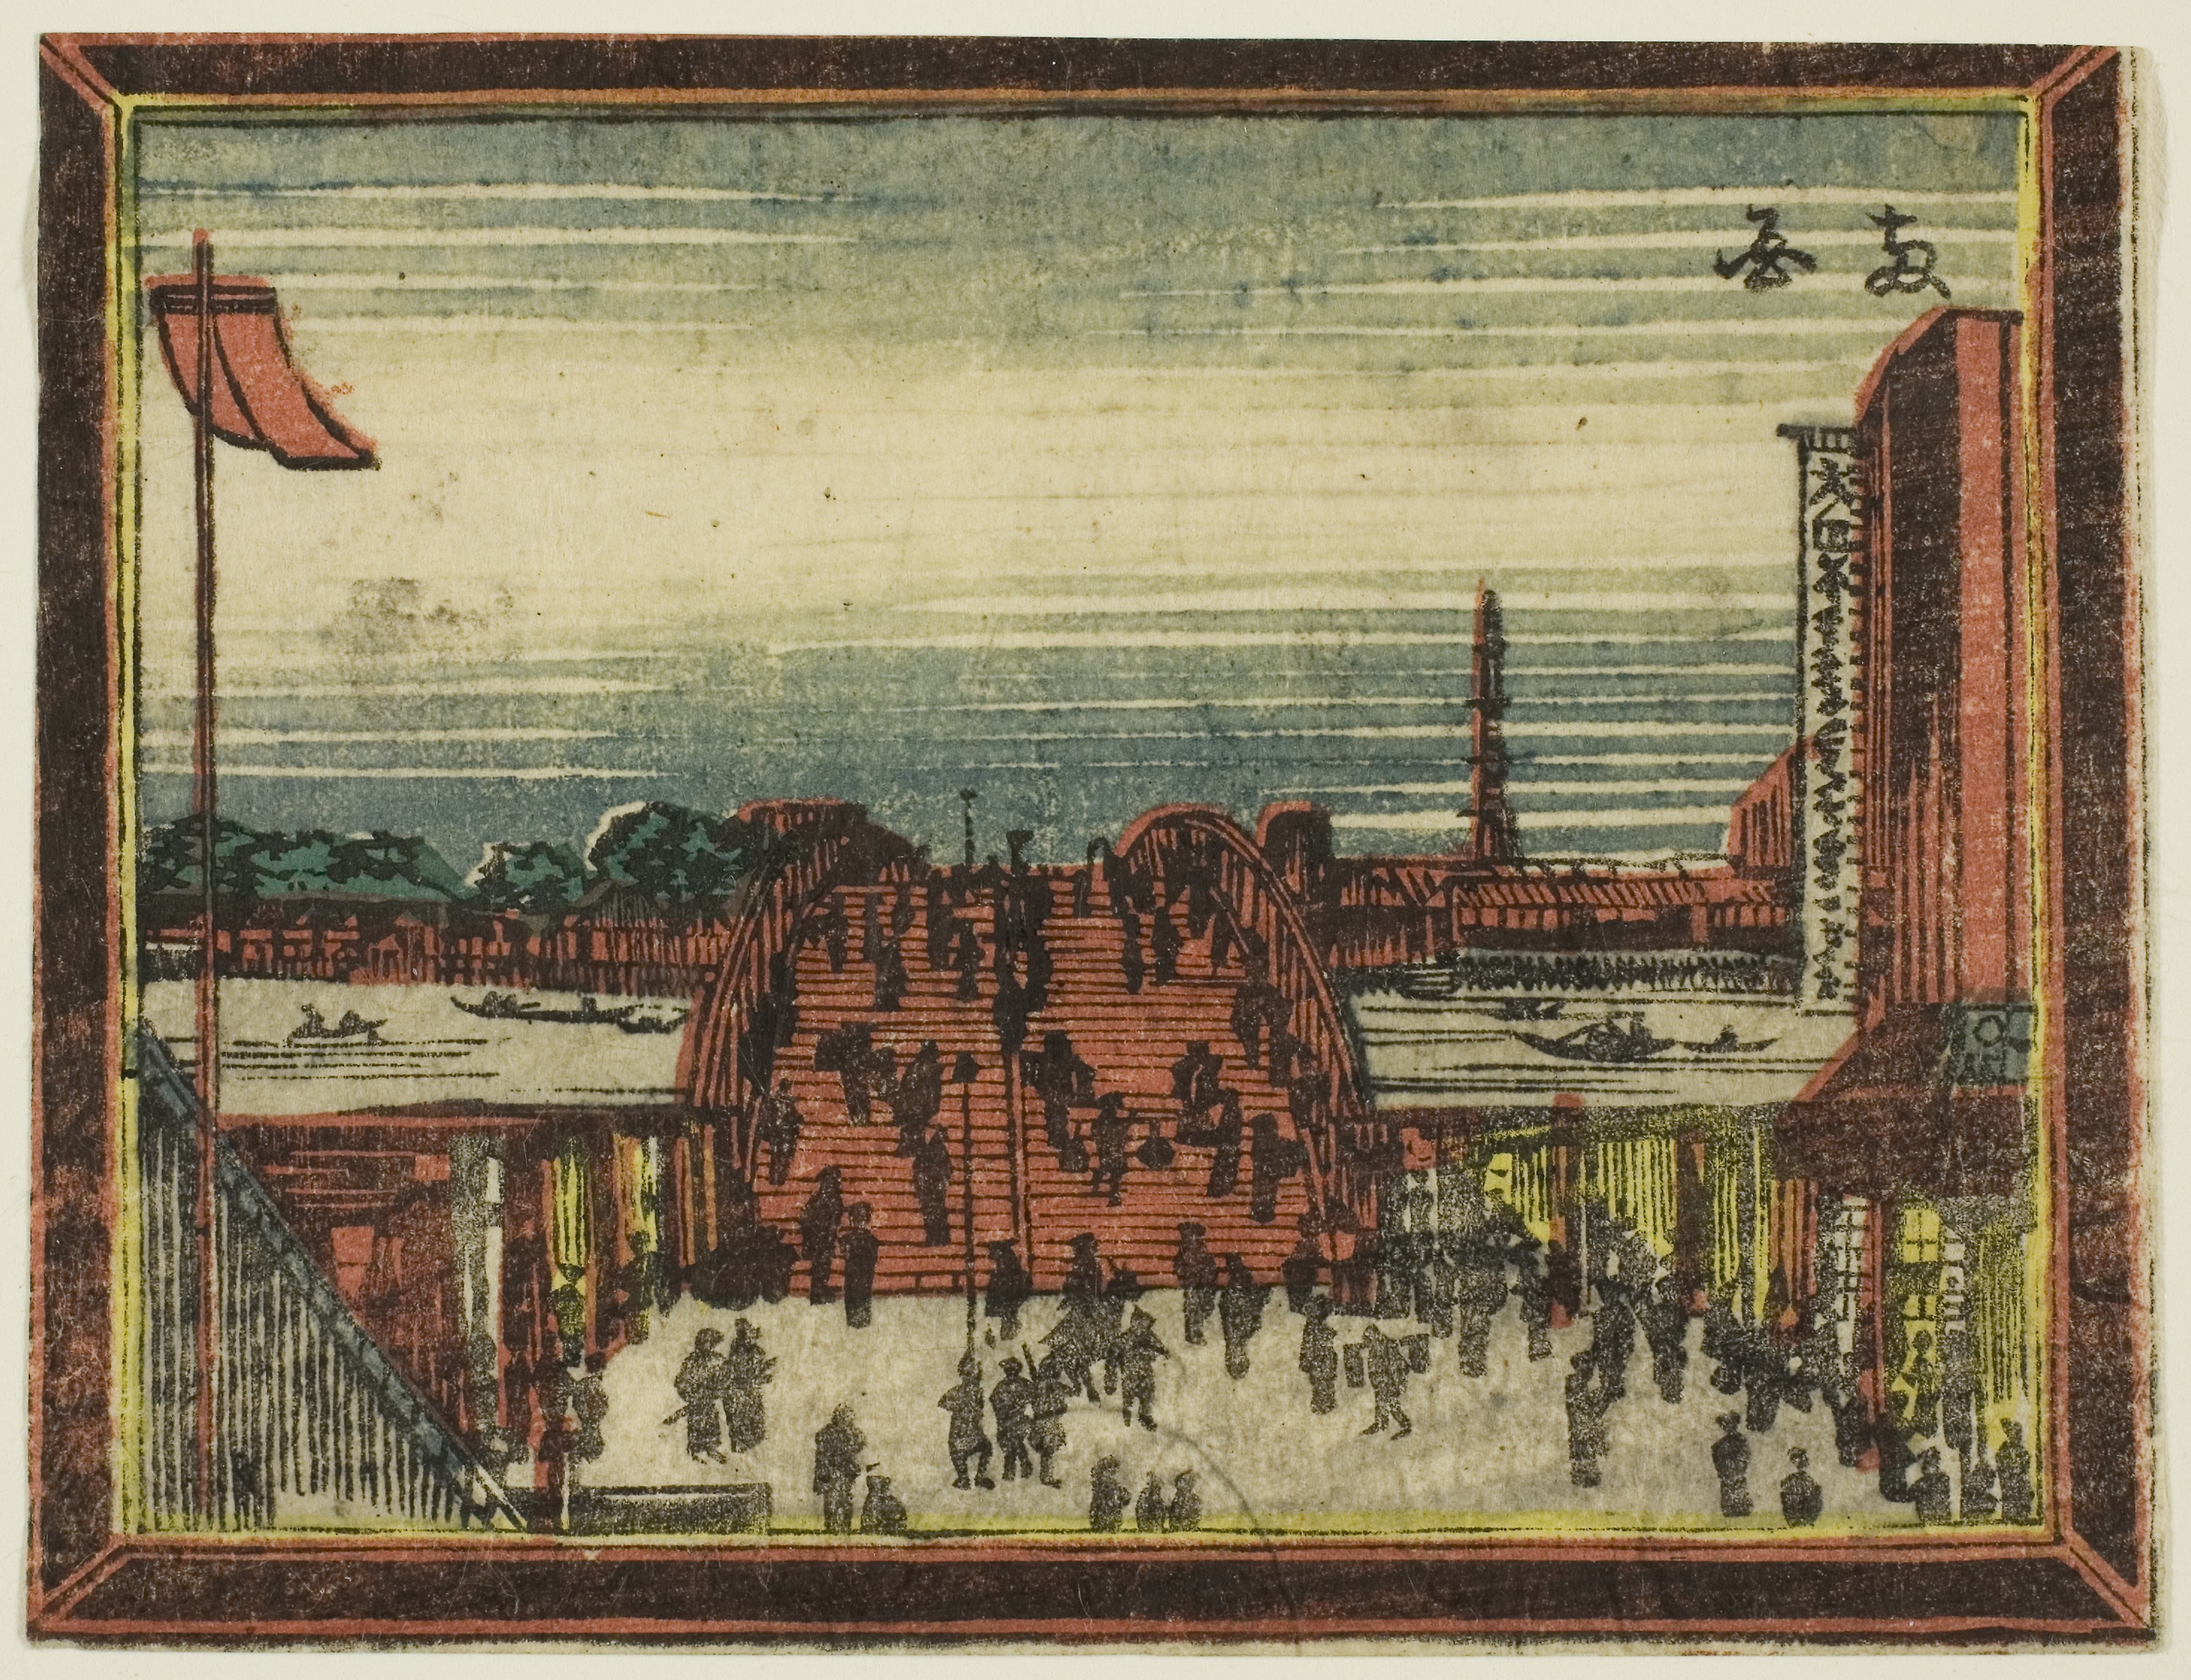
picture frame, history, art, painting, antique